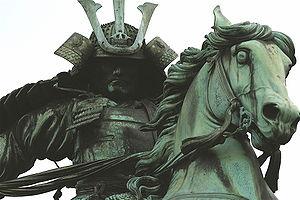
Kusunoki Masashige est un chef militaire de l'époque Nanboku-chō. Samouraï de modeste extraction, il a combattu pour le compte de l'empereur Go-Daigo dans sa tentative pour reprendre le contrôle du Japon au shogunat de Kamakura. Son nom est devenu synonyme à partir de l'ère Meiji, de fidélité et de dévotion extrême à l'empereur.